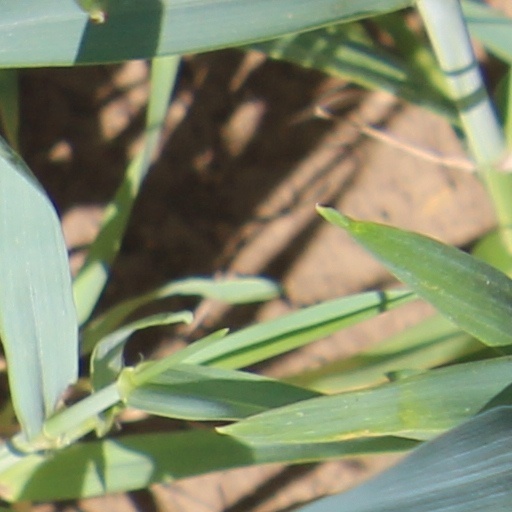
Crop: wheat